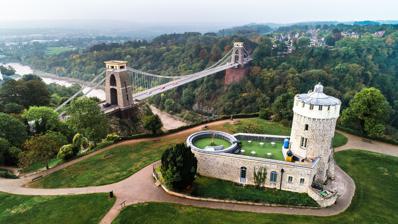
Building: Clifton Observatory
Country: United Kingdom
Year built: 1766
Observatory in Bristol, England The Observatory Aerial photo of the observatory showing the relationship to the Clifton Suspension Bridge Location within Bristol General information Town or city Bristol Country England Coordinates 51°27′24″N 2°37′35″W / 51.45663°N 2.62640°W / 51.45663; -2.62640 Completed 1766 Website www.cliftonobservatory.com Clifton Observatory ( grid reference ST564733 ) is a former mill, now used as an observatory , located on Clifton Down , close to the Clifton Suspension Bridge , Bristol, England. History Advert for the Clifton Observatory, 1842 The building was erected, with the permission of the Society of Merchant Venturers , as a windmill for corn in 1766 and later converted to the grinding of snuff , when it became known as 'The Snuff Mill'. This was damaged by fire on 30 October 1777, when the sails were left turning during a gale and caused the equipment to catch alight. It was then derelict for 52 years until in 1828 William West , an artist, rented the old mill, for 5 shillings (25p) a year, as a studio . By 1842, West had converted the building into an observatory incorporating reflecting and achromatic telescopes and a camera obscura , charging one shilling for visitors or an annual membership of 10s. 6d. In 1977, the Merchant Venturers sold the observatory to Honorbrook Inns; however, they were obliged to maintain public access to the camera obscura whose ownership was retained by the Merchant Venturers. It has been designated by English Heritage as a grade II* listed building and is on the Buildings at Risk Register . In February 2015 the Observatory was bought by Ian Johnson, a local Clifton-born entrepreneur, who also owns the Clifton Rocks Railway and the Wellhead cocktail bar . Camera obscura West installed telescopes and a camera obscura , which were used by artists of the Bristol School to draw the Avon Gorge and Leigh Woods on the opposite side. Many examples of these paintings can be seen in Bristol City Museum and Art Gallery .  The pictures which originated from images within the camera obscura he called 'photogenic drawing' and were based on the work of William Fox Talbot . A 5" (13 cm) convex lens and sloping mirror were installed on the top of the tower; these project the panoramic view vertically downward into the darkened room below. Visitors view the true image (not a mirror image) on a fixed circular table 5 feet (1.5m) in diameter, with a concave metal surface, and turn the mirror by hand to change the direction of view. It has been placed on the top of Clifton Tower since 1828. Cave St Vincent's Cave West also built a tunnel from the Observatory to St Vincent's Cave (also known as Ghyston's Cave or Giants' Cave), which opens onto St Vincent's Rocks on the cliff face, 250 feet (76 m) above the floor of the Avon gorge and 90 feet (27 m) below the cliff top. The tunnel, which is 200 feet (61 m) long, took two years to build at a cost of £1300, and first opened to the public in 1837. This cave was first mentioned as being a chapel in the year AD 305 and excavations, in which Romano-British pottery has been found, have revealed that it has been both a holy place and a place of refuge at various times in its history. Although the cave is in limestone , there are few formations in the natural passages. See also Grade II* listed buildings in Bristol The Downs (Bristol) References